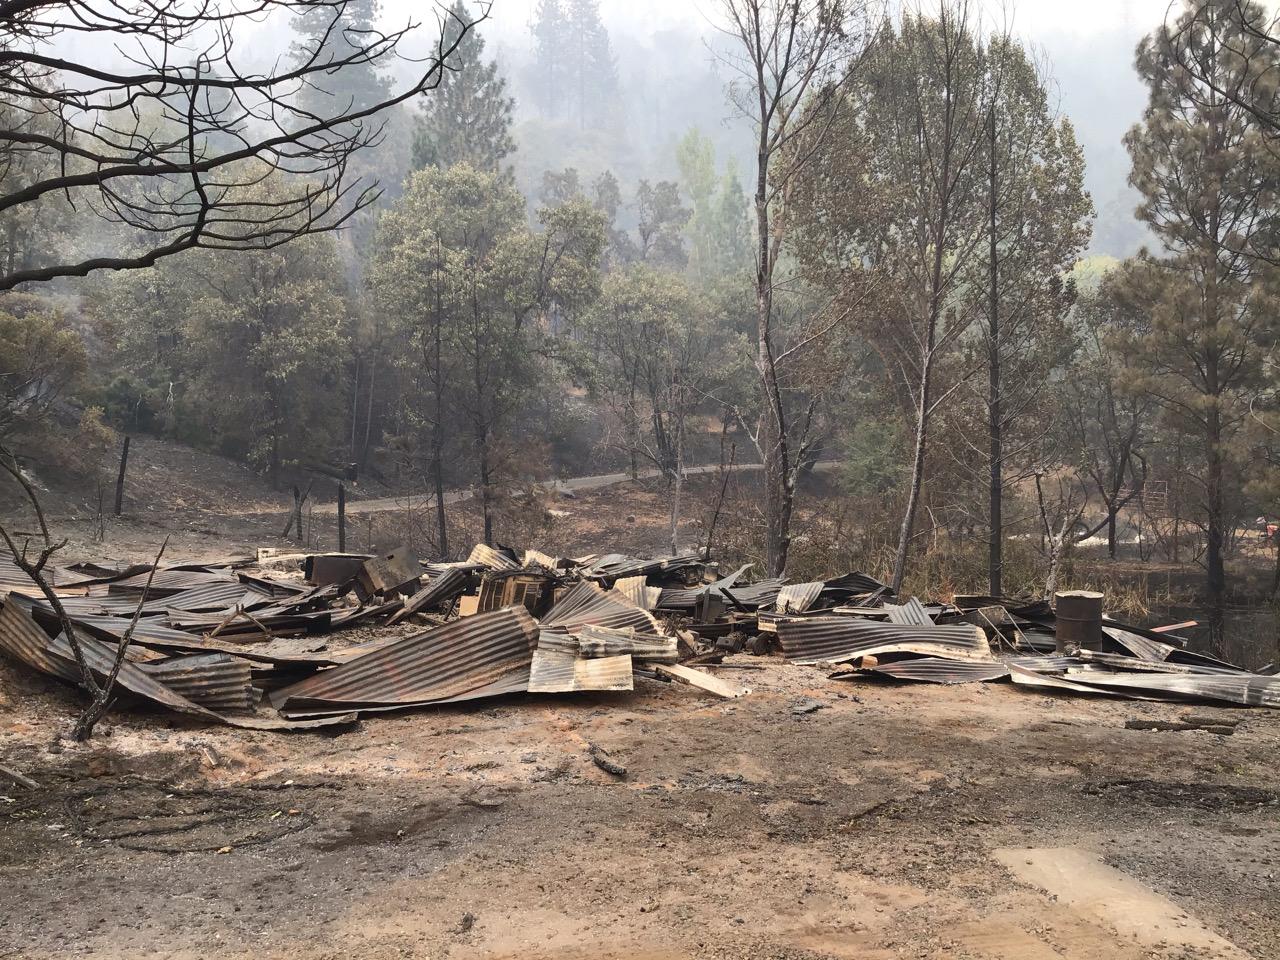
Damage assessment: destroyed